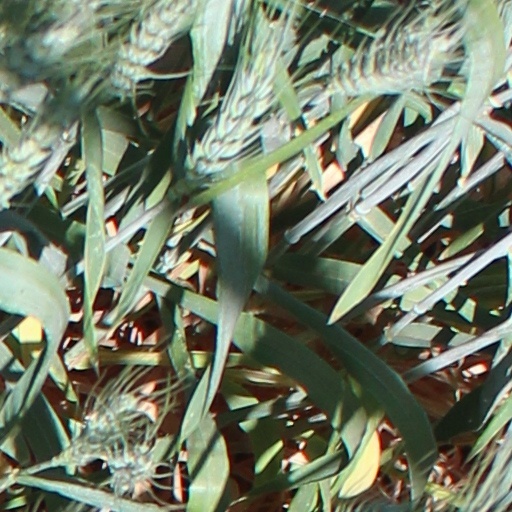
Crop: wheat